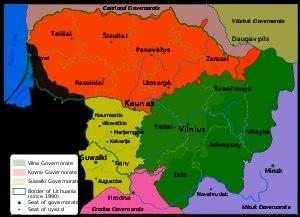
Le gouvernement de Wilna, ou Vilna, est une entité territoriale et administrative de l'Empire russe. Il formait avec les gouvernements de Kowno, Grodno, Minsk, Moguilev et de Vitebsk, le territoire du nord-ouest. Sa capitale était Vilna, l'actuelle Vilnius.